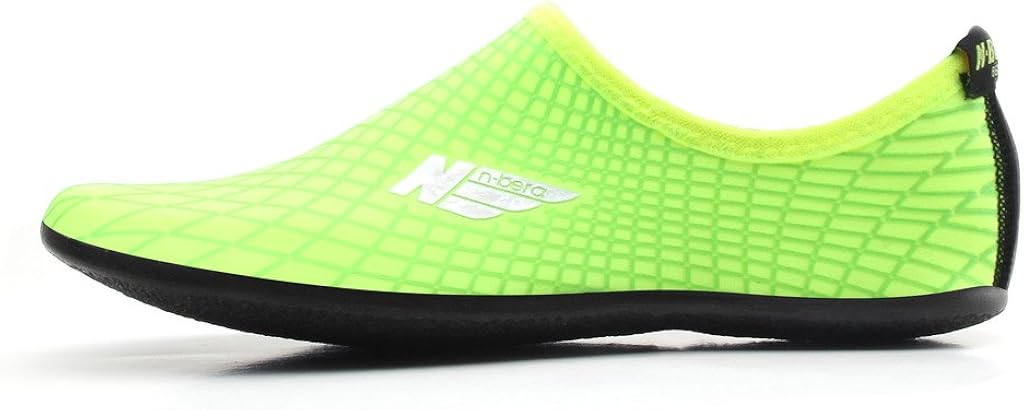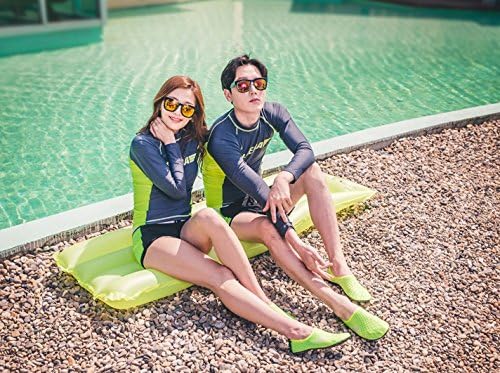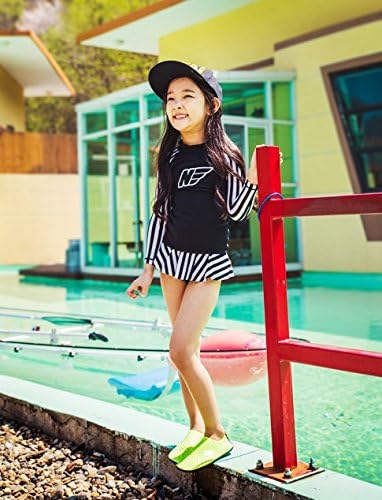
NBERA by 2econdskin Durable Outsole Barefoot Water Skin Shoes for Beach Swim Surf Yoga Exercise
Category: AMAZON FASHION
*2018 NEW Upgrade Premium product with durable outsole and removable insole* *Size Chart* - Fits tight. Order one step bigger size than your original size if you want easy fitXXS: 13-1 M US Little KidXS: US KIDS: 2-2.5S: US KIDS: 3-4 Women: 4.5M: US Women: 5-6L: US Women: 6.5-7.5 Men: 6-6.5XL: US Women: 8-9 Men: 7-8 XXL: US Women: 9.5-10 Men: 8.5-9XXXL: US Men: 9.5-10Utra-light materials make you feel extremely light and comfortable in wearing.Dries fast and fuzzy when it gets wet. Great choice for Couples water shoes & Family water shoes (Recommended as a gift) Useful zipper bag is provided for eash carrying the itemConvenience of ultra-light weight. Utra-light designed material makes you feel great light and comfortable in wearingWater Skin Shoes Aqua shoes for Everyone Men, Women, Kids.1) Necessities of wading water park, beach and valley2) Necessities of Surf, Exercise , Yoga3) Substitute for house slippers4) Fast water repellency effect- it dries fast and fuzzy when it gets wet5) Comfortable actions made just like in barefoot6) No harmful to users - Not used Chemical glues7) Best choice for foot health8) These non-skid water shoes protect tender soles and little toes, on land and in water"
Features: 2018 New upgraded aqua multi shoes with strengthened material for multipurpose use throughout 4 seasons | "Removable Cushions Insole" Included | "Liquid PU Foaming Molding Method" increases duability of product and protect against knocks, seawater and etc. | "Special Silicon treatment of?spiderweb?foam" makes shape of water shoes comfortable fit without distortion and keep shape of foot pretty | Come with zipper bag / Ultra Light Weight 1.7 oz (For Size M) / Dry off quickly